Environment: real
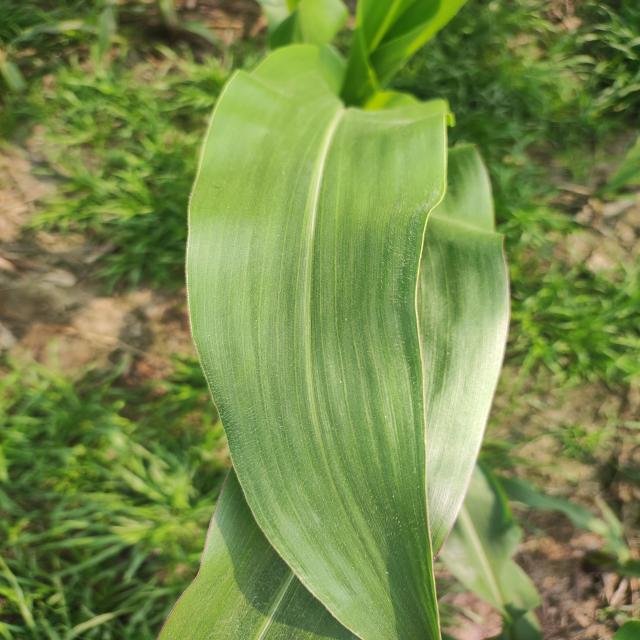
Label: healthy